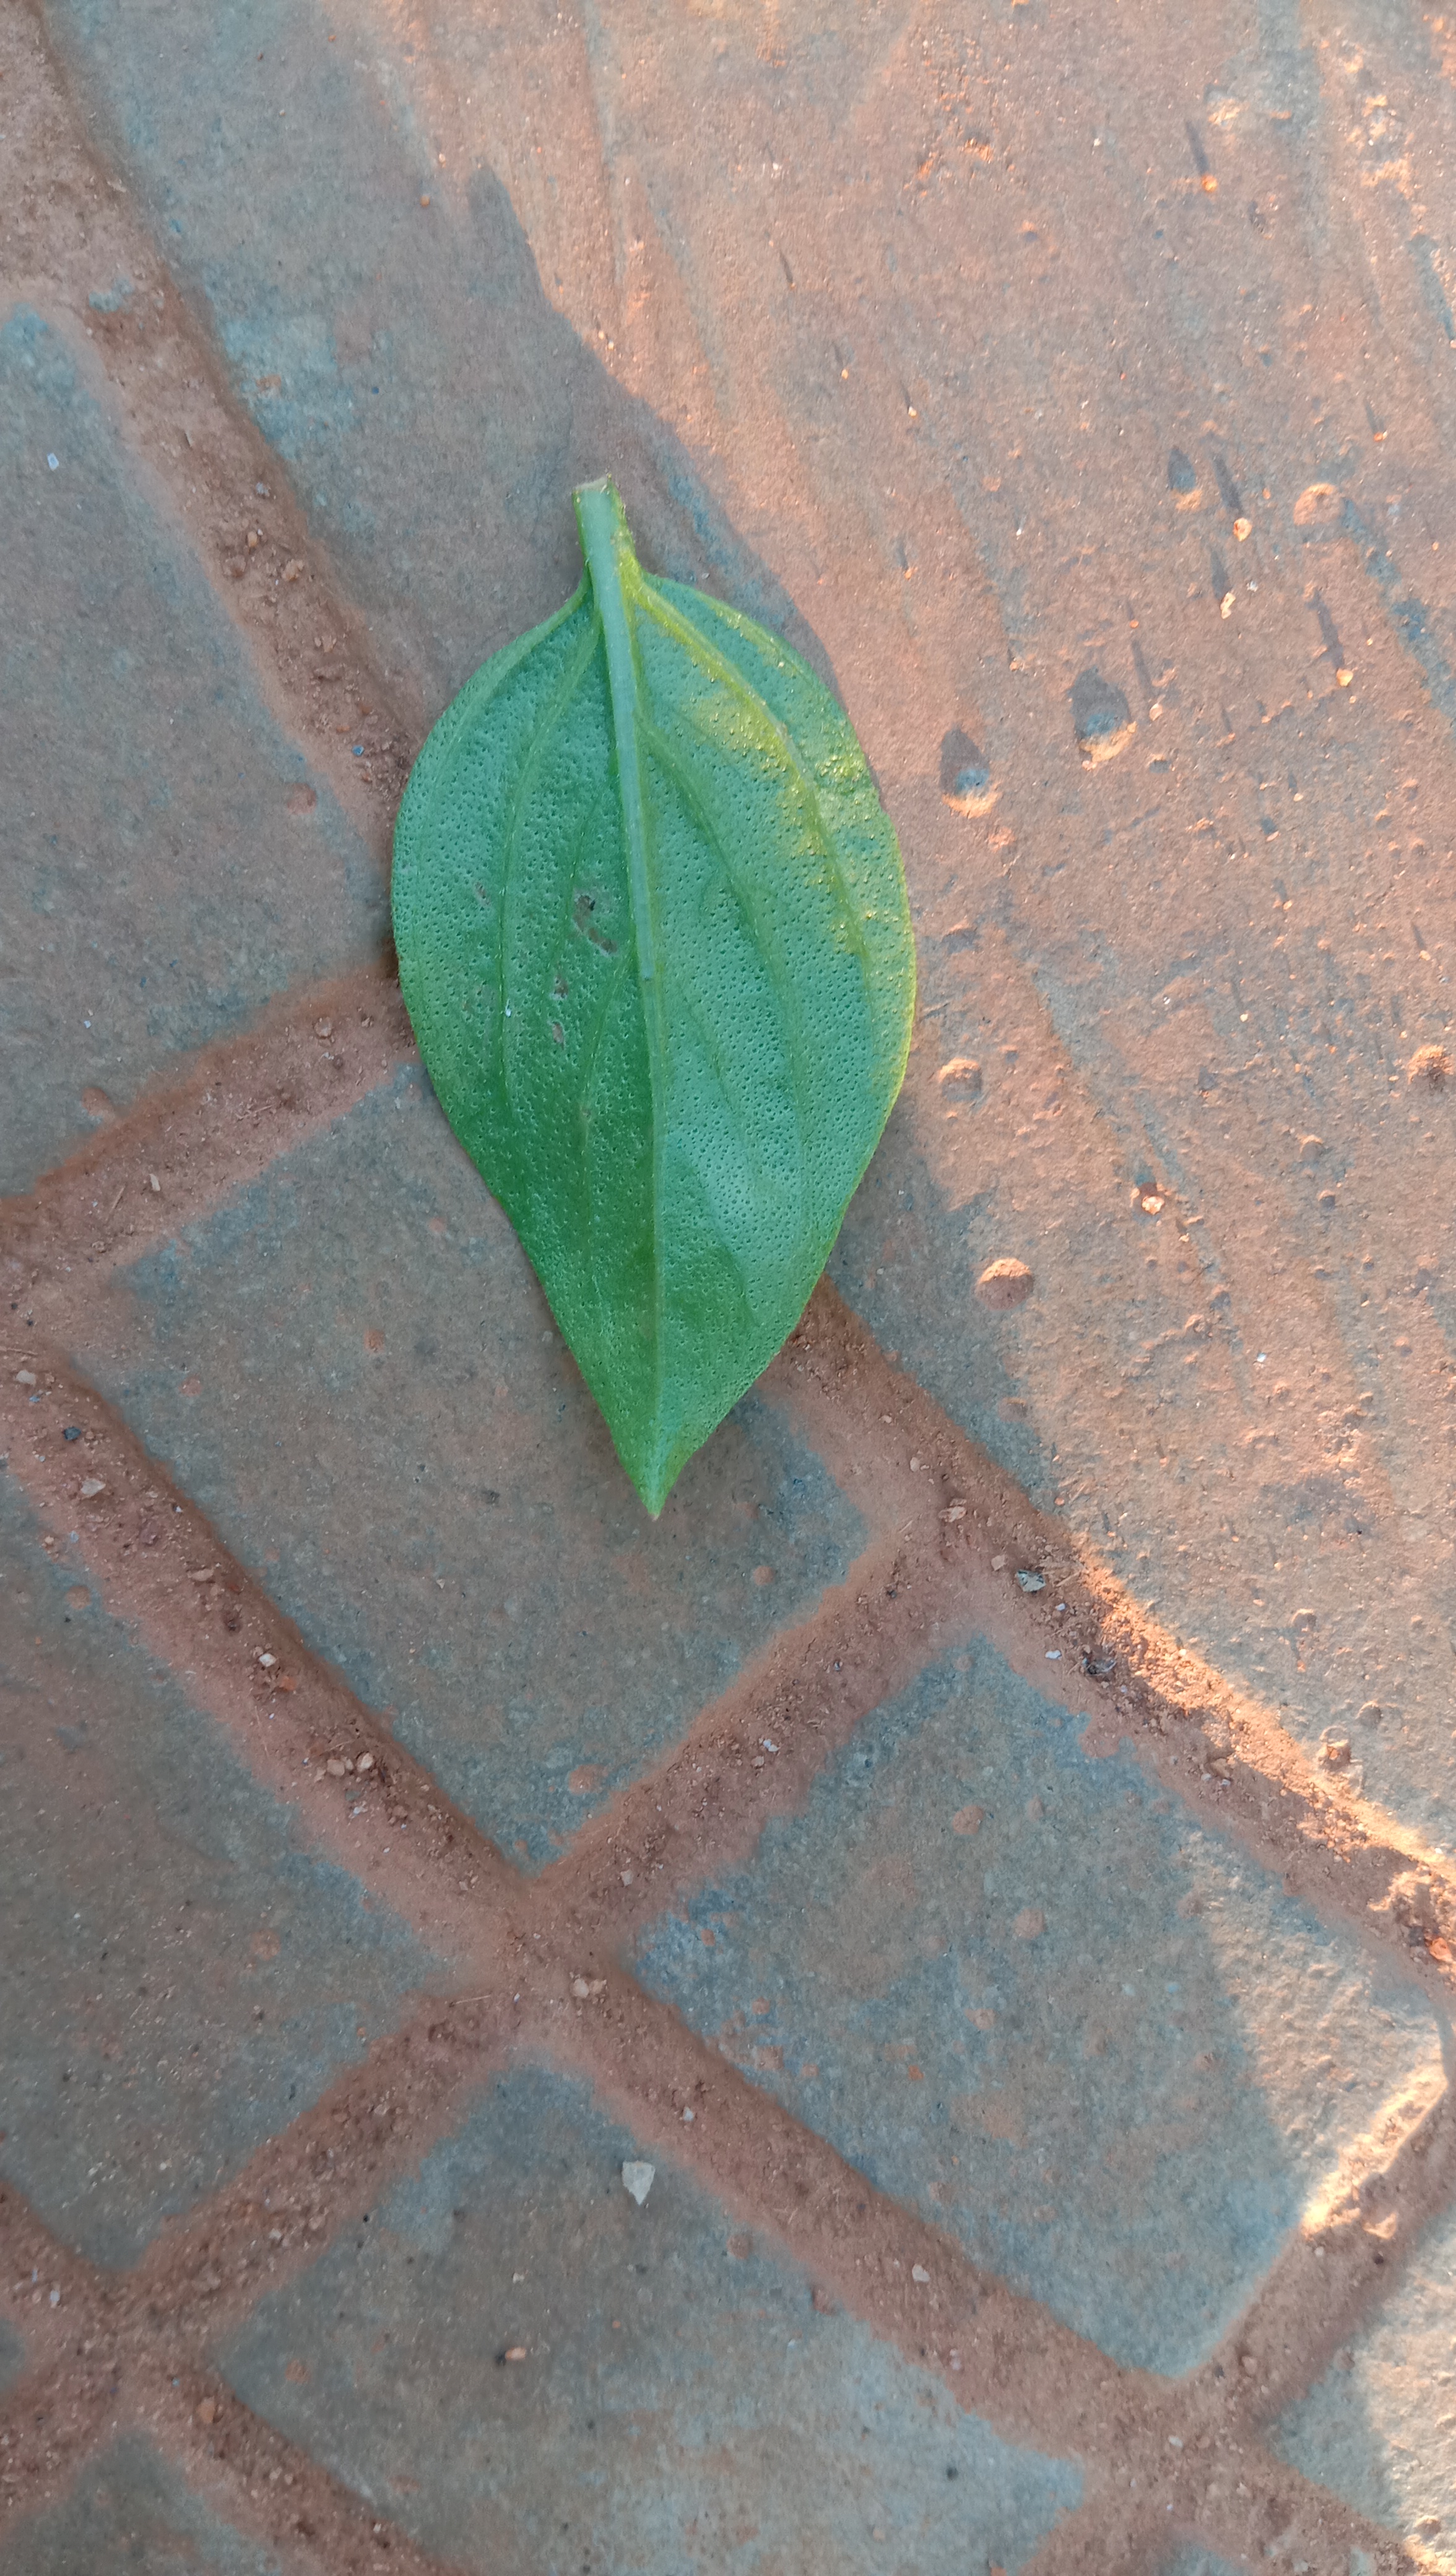
Plant: kamakasturi